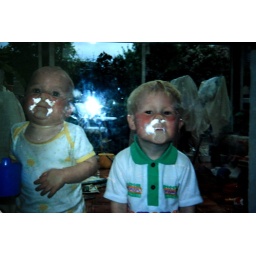
Uh we where up against the glass door and i think the white bits are steamed up bits haha